North American A-5 Vigilante

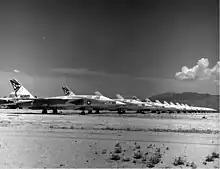
Retired RA-5Cs in storage at Military Aircraft Storage and Disposition Center, Davis-Monthan AFB, Arizona in November 1978.

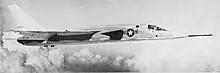
A YA-5C (XA3J-3P) prototype, 1963

The Vigilante did not end the career of the A-3 Skywarrior, which would carry on as photo reconnaissance aircraft, electronic warfare platforms, aerial refueling tankers, and executive transport aircraft designated as RA-3A/B, EA-3A/B, ERA-3B, EKA-3B, KA-3B, and VA-3B, into the early 1990s.